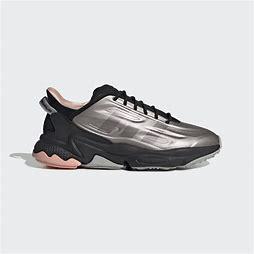
Brand: Adidas
Model: Ozweego Celox